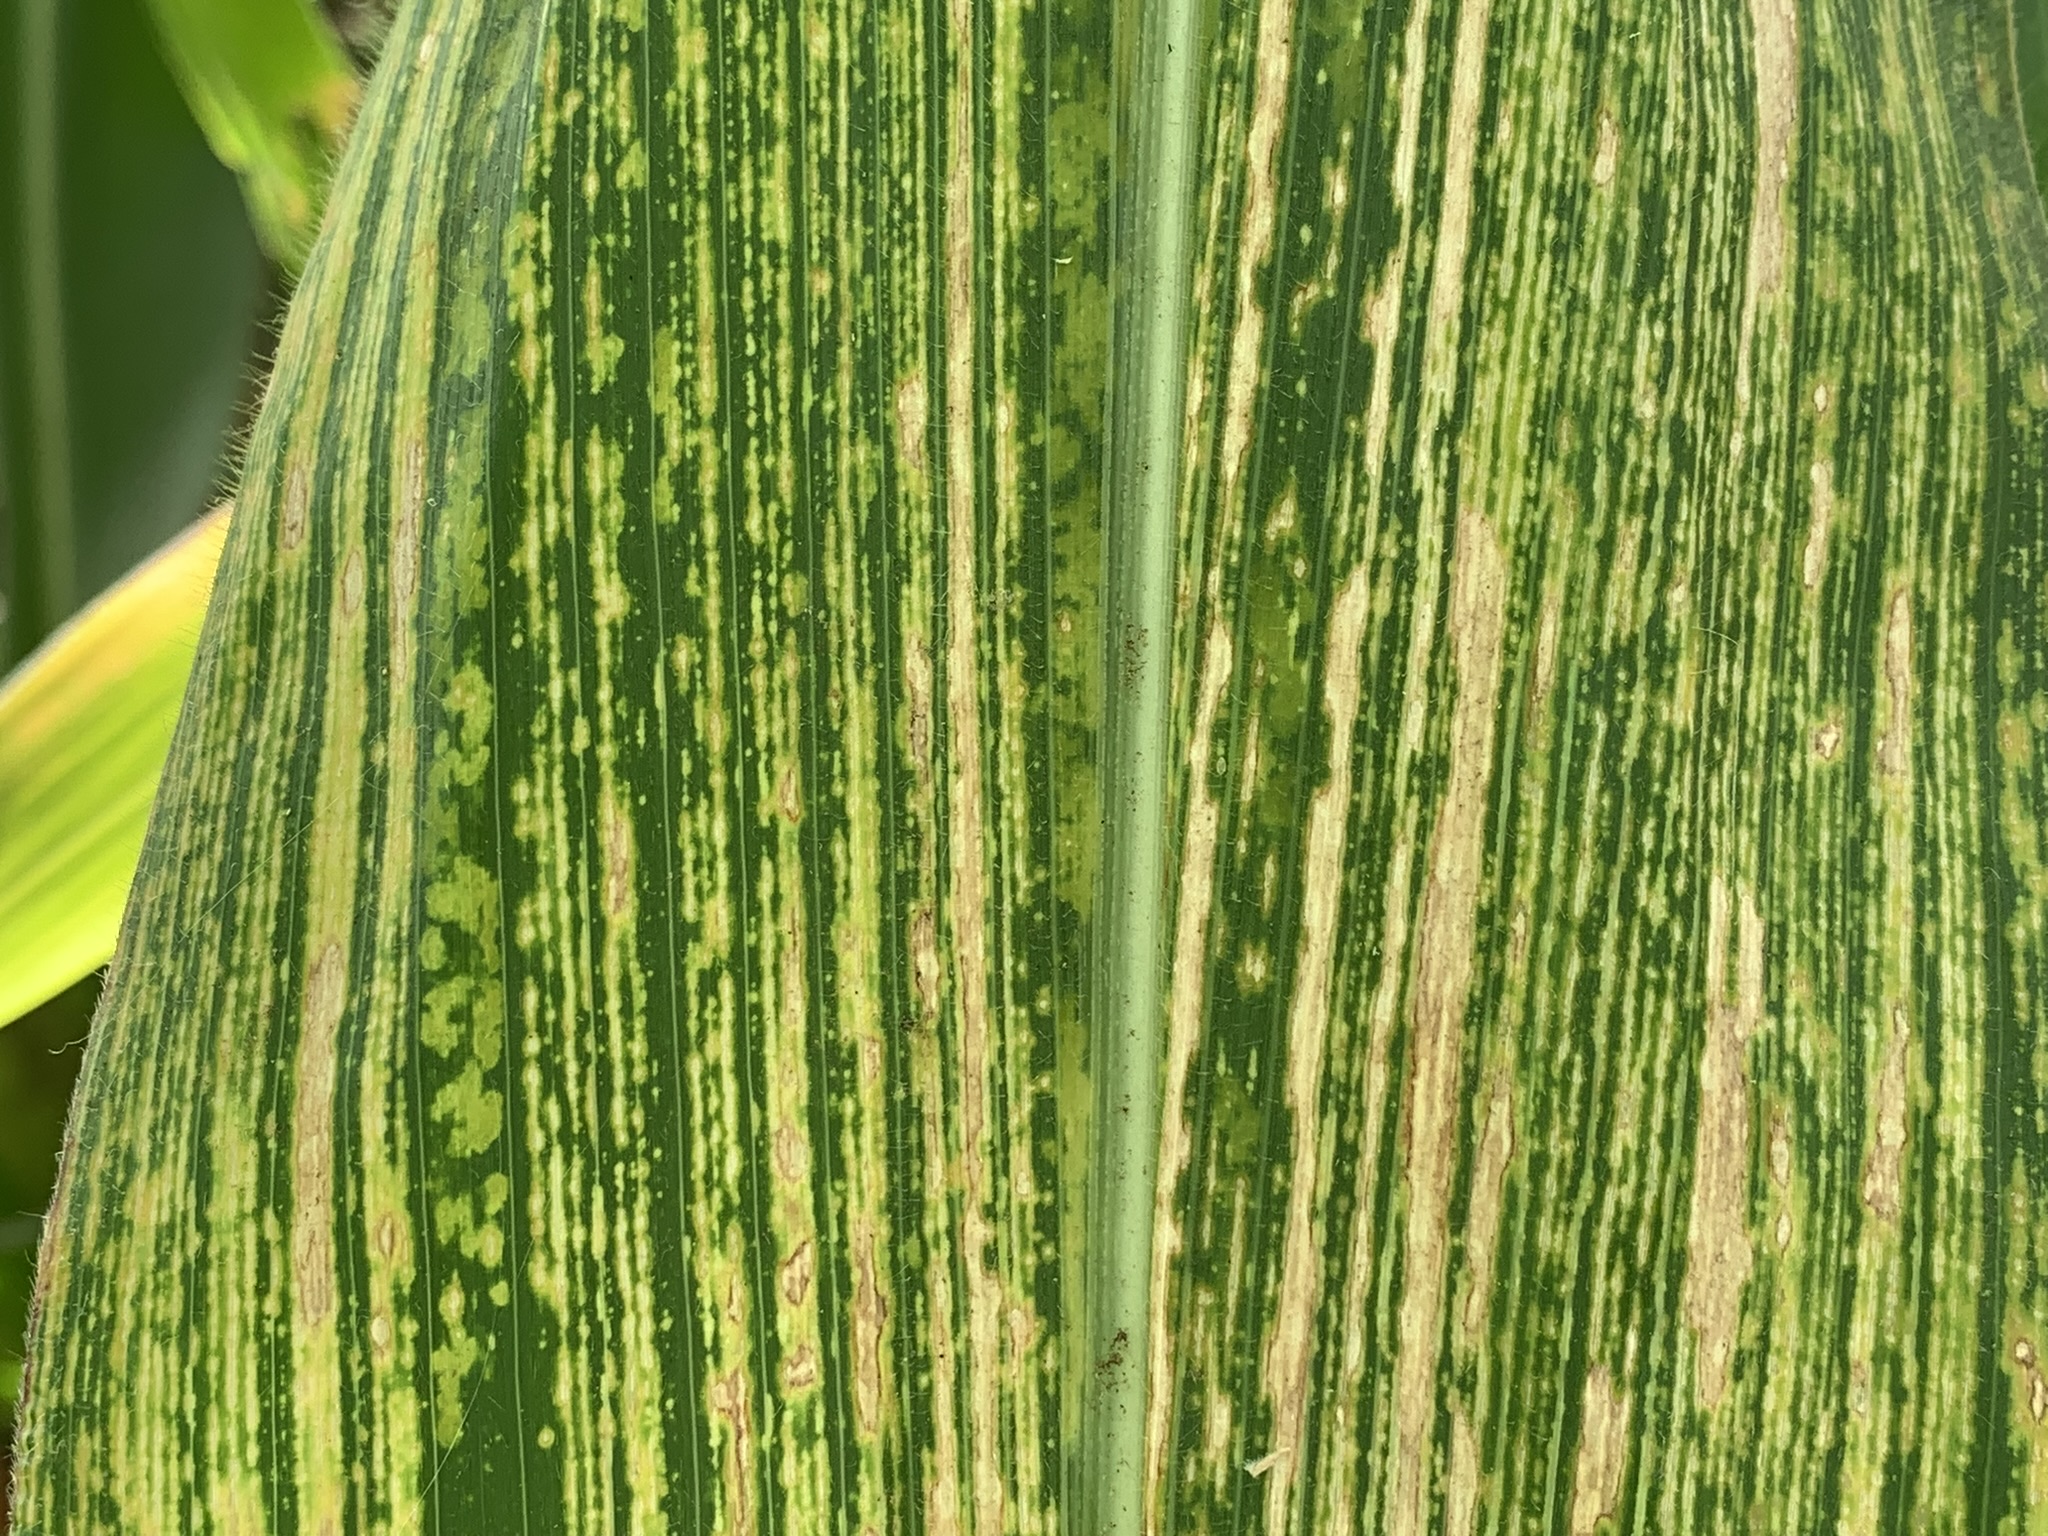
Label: MSV